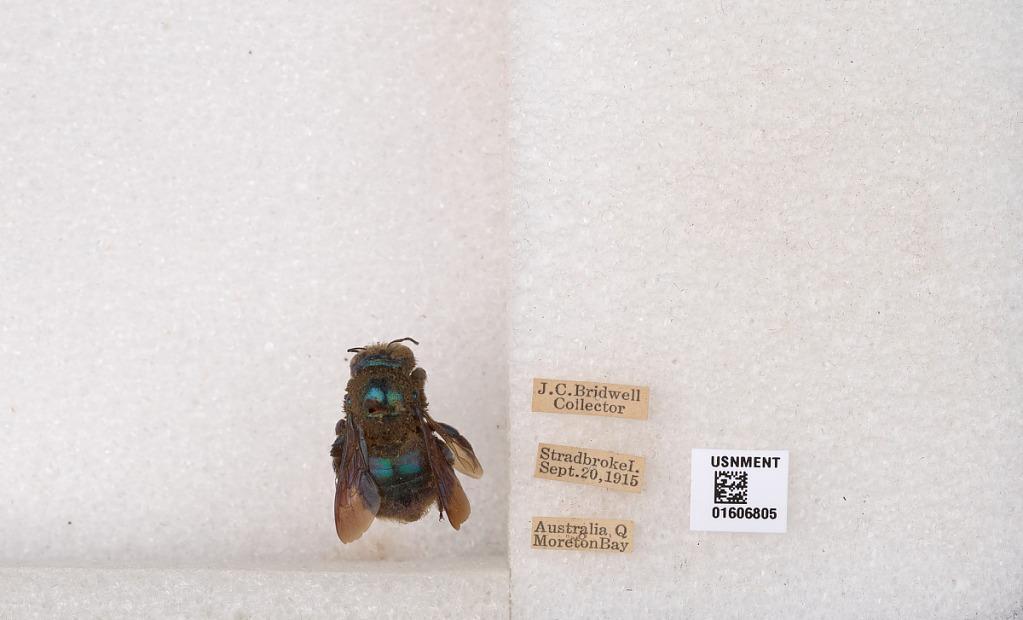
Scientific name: Xylocopa (Lestis) bombylans (Fabricius)
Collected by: J. Bridwell
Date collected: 1915-9-20
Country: Australia
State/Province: Queensland
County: Redland
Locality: Stradbroke Island, Moreton Bay
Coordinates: -27.4731, 153.42